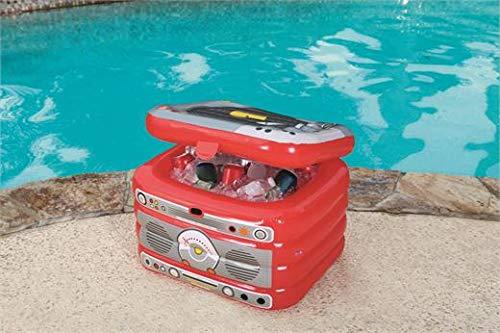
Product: Bestway H2OGO! Party Turntable Cooler for Pool Lake Summer Fun (24" x 21"), Red
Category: Toys & Games | Sports & Outdoor Play | Pools & Water Toys | Pool Rafts & Inflatable Ride-ons
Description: Store drinks in style with turntable floating cooler.
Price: $17.82
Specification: ProductDimensions:23x20.1x16.9inches|ItemWeight:1.98pounds|ShippingWeight:1.98pounds(Viewshippingratesandpolicies)|ASIN:B07G51T1L7|Itemmodelnumber:43184E|Manufacturerrecommendedage:3months-8years